Blainville-sur-Mer

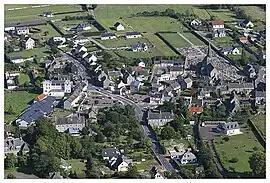
Aerial view of the town

Blainville-sur-Mer (literally "Blainville on Sea") is a commune in the Manche department in the Normandy region in northwestern France.